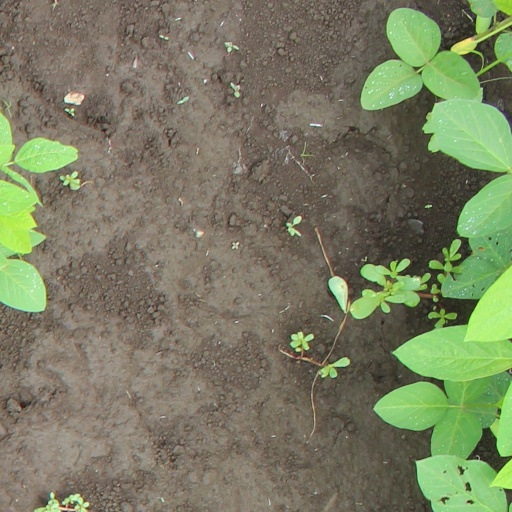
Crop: soybean